7th County of London Brigade, Royal Field Artillery

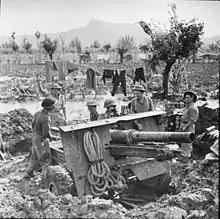
25-pounder and crew in a waterlogged position across the Rubicon, October 1944

On 14 June 1916 orders arrived for 60th (2/2nd L) Division to move to the Western Front, and the artillery units made the crossing from Southampton to Le Havre between 22 and 26 June, with CCCII Bde under the command of Lt-Col H.M. Drake. The division concentrated in the area behind Arras by 29 June. It relieved 51st (Highland) Division in the line on 14 July, with the artillery moving into position over the next three nights. The line held was facing the same strong German positions along Vimy Ridge that 47th (2nd L) Division had faced, and there was constant mine warfare and trench raiding. The artillery was mostly engaged in suppressing troublesome German trench mortars ("Minenwerfers") by firing short concentrated bombardments on specific sectors of the enemy line. Some trench raids were preceded by local wire-cutting bombardments, or by a barrage, others were 'stealth' raids.